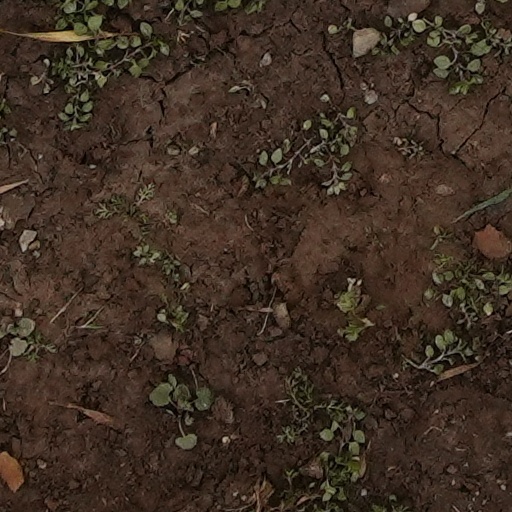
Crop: wheat